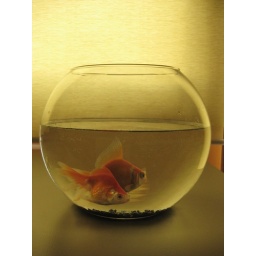
we're just two lost souls swimming in a fish bowl year after year